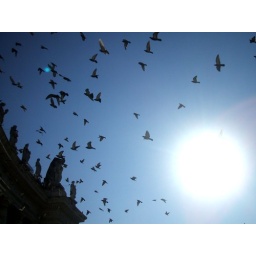
birds flying over St. Peter's square